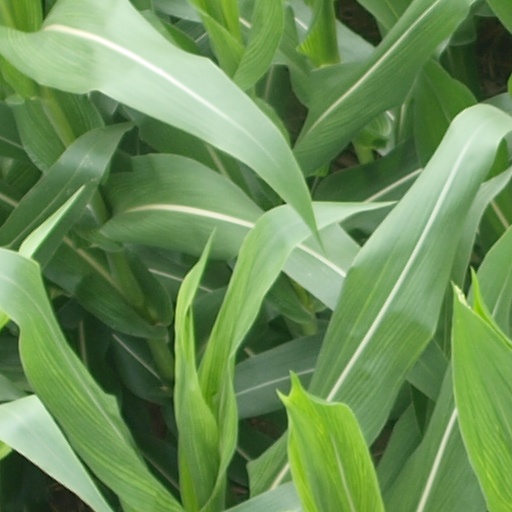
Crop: maize; corn